Skull and Bones

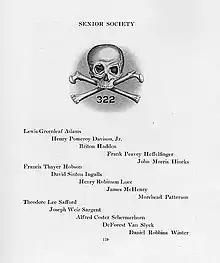
Yearbook listing of Skull and Bones members for 1920, including Briton Hadden and Henry Luce, who co-founded "Time" magazine in 1923

Skull and Bones' membership developed a reputation in association with the "power elite". Regarding the qualifications for membership, Lanny Davis wrote in the 1968 Yale yearbook: